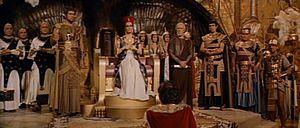
Vittorio Nino Novarese, né le 15 mai 1907 à Rome, mort le 17 octobre 1983 à Los Angeles, est un costumier, directeur artistique, écrivain, assistant-réalisateur et scénariste italien.